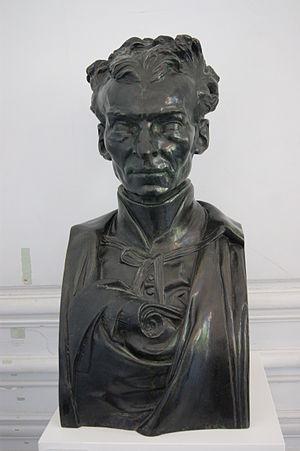
Musée Rodin - Bronze - Le Père Eymard 1863
Auguste Rodin, né à Paris le 12 novembre 1840 et mort à Meudon le 17 novembre 1917, est l'un des plus importants sculpteurs français de la seconde moitié du XIXᵉ siècle, considéré comme un des pères de la sculpture moderne.